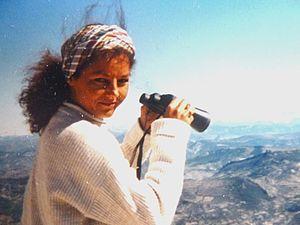
Ghislaine Dupont (1956-2013) au sommet du Ventoux (France)
Ghislaine Dupont, née le 13 janvier 1956 à Paris 20ᵉ et morte le 2 novembre 2013 au Mali, est une journaliste française grand reporter radio, spécialiste des questions africaines.
Cet article intitulé 2015 en radio en France est une synthèse de l'actualité du média radio en France pour l'année 2015. On ne retiendra en général que l'actualité des radios de caractère national ou international, afin de ne pas se perdre dans les détails des radios locales.